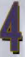
Number: 4